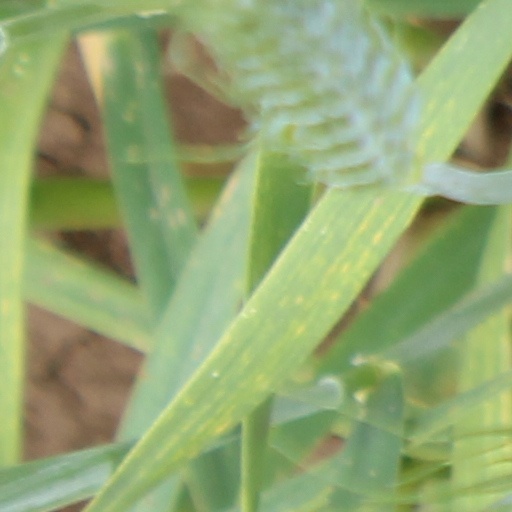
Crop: wheat